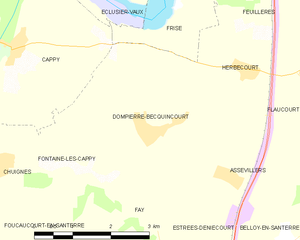
Carte des communes françaises Dompierre-Becquincourt